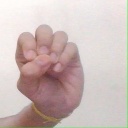
अक्षर: उ